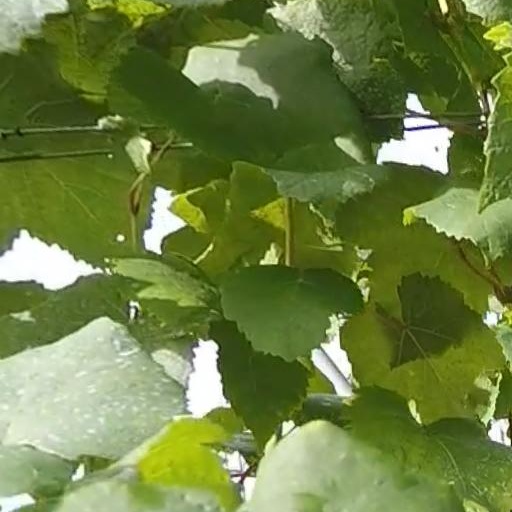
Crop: grape